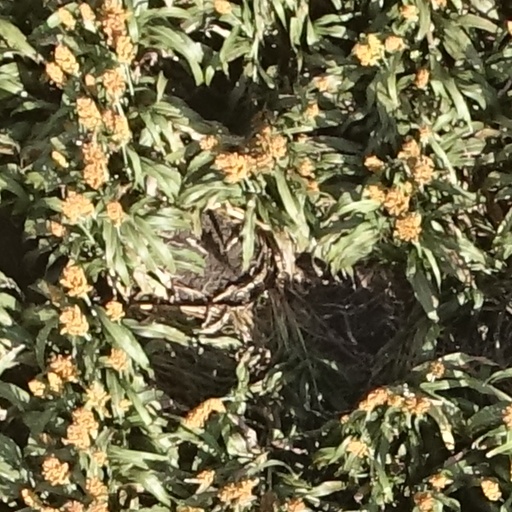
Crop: sorghum